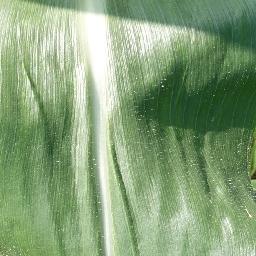
Label: Corn_(Maize)___Healthy